Multan Fort

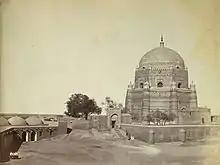
An 1865 picture of Tomb of Shah Rukn-e-Alam, with visible remains of Multan fort at its edge.

The fort was notable for both its effectiveness as a defence installation and for its architecture. The location of the famed Multan Sun Temple is located within the fort premises. Contemporary reports put the walls of the fort at 40 to high and 6,800 feet (2 km) in circumference. The fort's 46 bastions included two flanking towers at each of the four gates (the De, Sikki, Hareri and Khizri Gates). A ditch deep and wide and an glacis protected the fort from intruders.